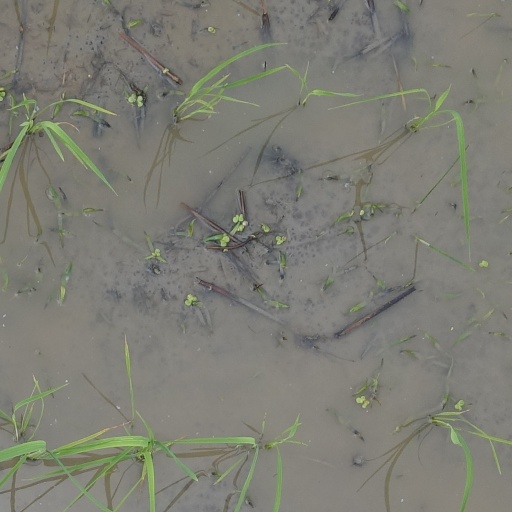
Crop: rice